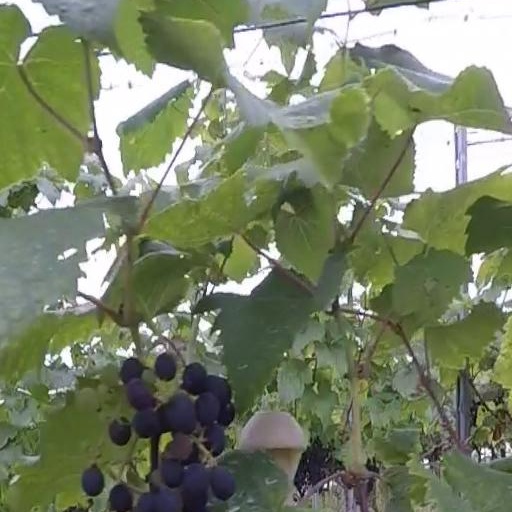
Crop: grape